John Swete

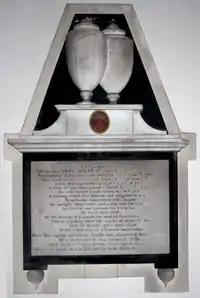
Mural monument to Rev. John Swete in Kenton Church

He died on 25 October 1821 at the age of 69 and was buried in Kenton Church, in the chapel at the east end of the north aisle, where survives his mural monument inscribed as follows: